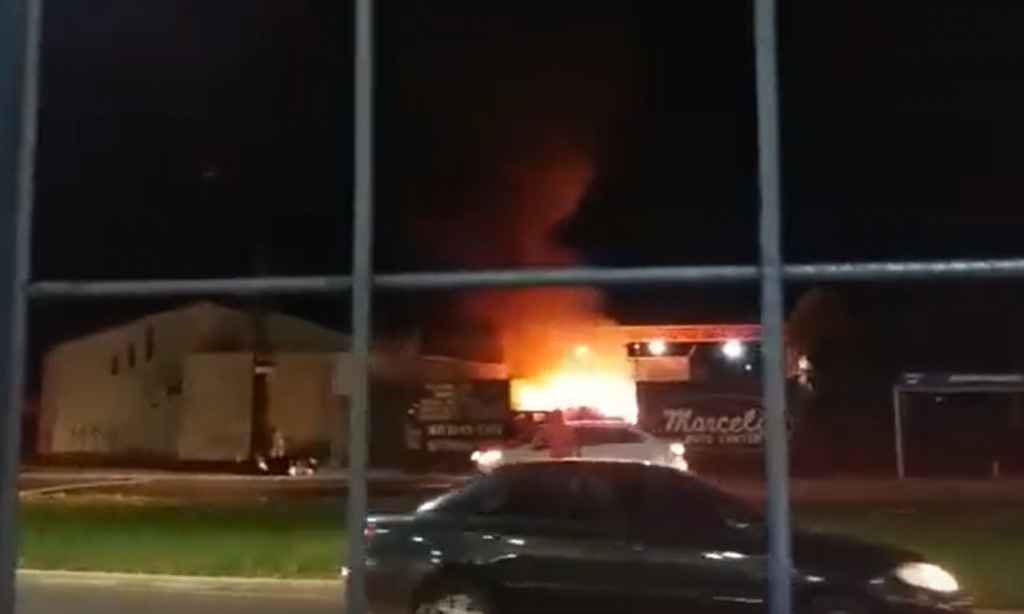
Fire: yes
Smoke: yes